Sanghunadam

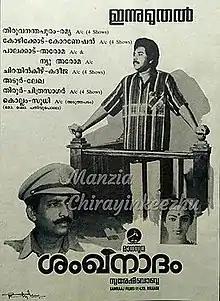
Theatrical release poster

Sanghunadam is a 1988 Indian Malayalam-language drama film, directed by T. S. Suresh Babu, written by Pappanamkodu Lakshmanan and produced by Harinarayanan under the banner of Ragasudha Films in their debut production. The film stars Mammootty in the lead role, alongside Ratheesh, Nalini, Suresh Gopi, Nedumudi Venu, and Rohini in supporting roles. The film features original songs composed by Jerry Amaldev. This is one of the few films where Innocent plays a negative role.